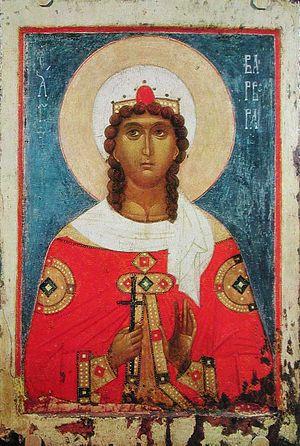
La théologie de l'icône est une des composantes de la théologie chrétienne, et en particulier de la théologie chrétienne orthodoxe. Cette dernière a été développée au milieu du XXᵉ, notamment par Léonide Ouspensky, iconographe et théologien russe de Paris, également par Egon Sendler. Ils avaient été précédés notamment par Paul Florensky. Mais la théologie de l'icône est présente depuis que l'on s'interroge sur la question de savoir : « Quelle est l'essence de l'icône ? ». Or, on se trouve déjà devant les débuts d'une théologie de l'icône dans les textes de Léontios de Néapolis, évêque de Néapolis à Chypre au VIIᵉ siècle et de ceux de Basile de Césarée, mort en 379, dans son Traité du Saint-Esprit. D'autres théologiens ont étudié la théologie de l'icône tels Nicéphore Iᵉʳ de Constantinople, dans son traité contre l'empereur iconoclaste Constantin V et Jean Damascène, qui fut frappé d'anathème à titre posthume par le concile iconoclaste de Hiéreia, en 754.
Les couleurs de l'icône peuvent être décrites dans une approche artistique. Outre l'impression visuelle qu'elles produisent sur le spectateur, elles s'adressent à sa sensibilité et donnent une signification à l'objet représenté par leurs caractères symboliques. Le dessin de l'icône s'adresse, par contre, à la raison, malgré sa stylisation et ses aspects émotifs.